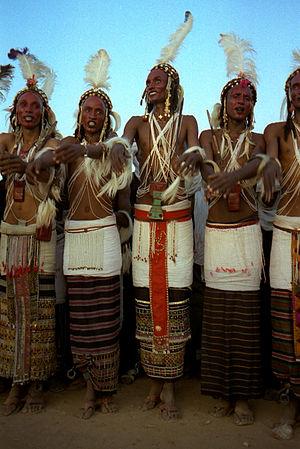
Le Guéréwol, parfois écrit Guérewol ou Guérowol, est un rituel nuptial pratiqué par les Wodaabes du Niger. Lors de ce rituel, les jeunes hommes s'habillent, se peignent le visage, dansent et chantent dans le but d'attirer l'attention des jeunes femmes prêtes pour le mariage.